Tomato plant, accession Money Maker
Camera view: tilt-top (135 deg); turntable rotation: 330 degrees
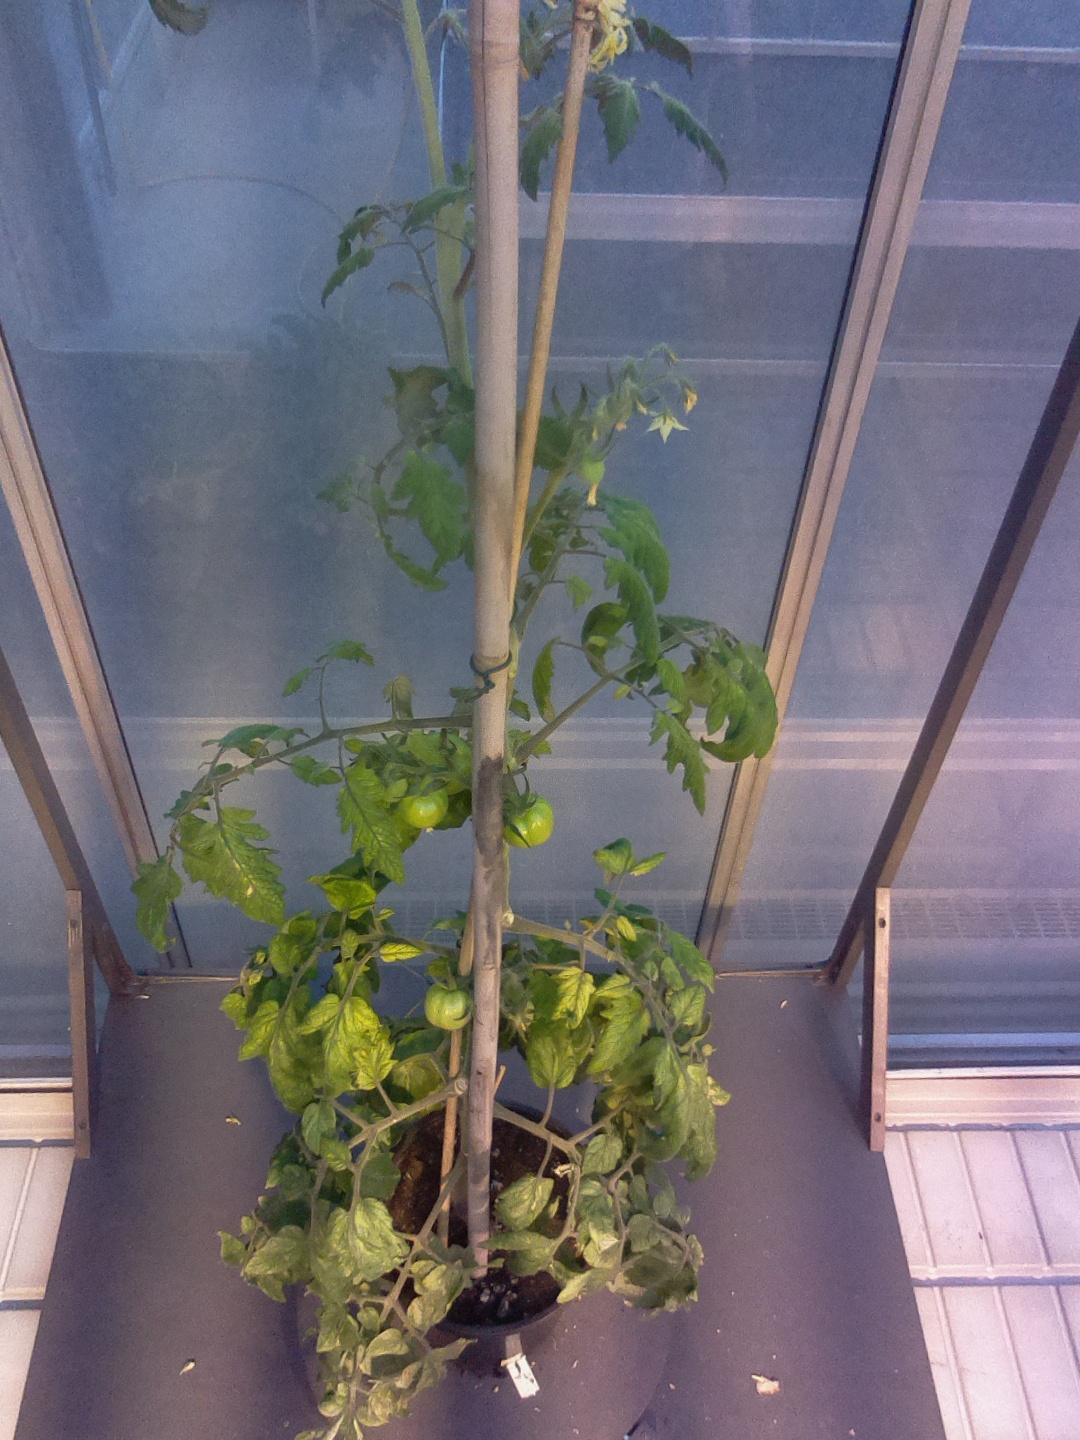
BBCH growth stage 73: 30%-40% of final fruit size